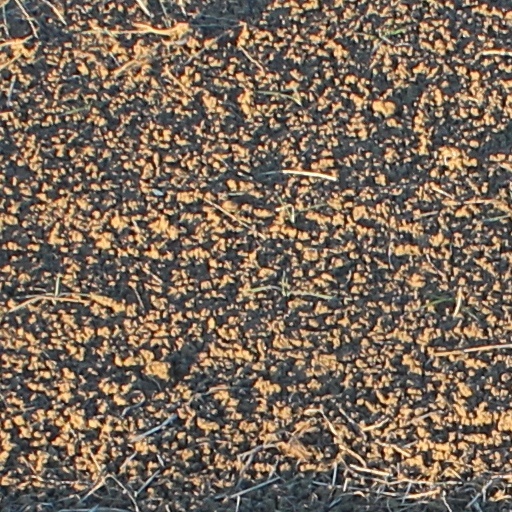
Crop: wheat